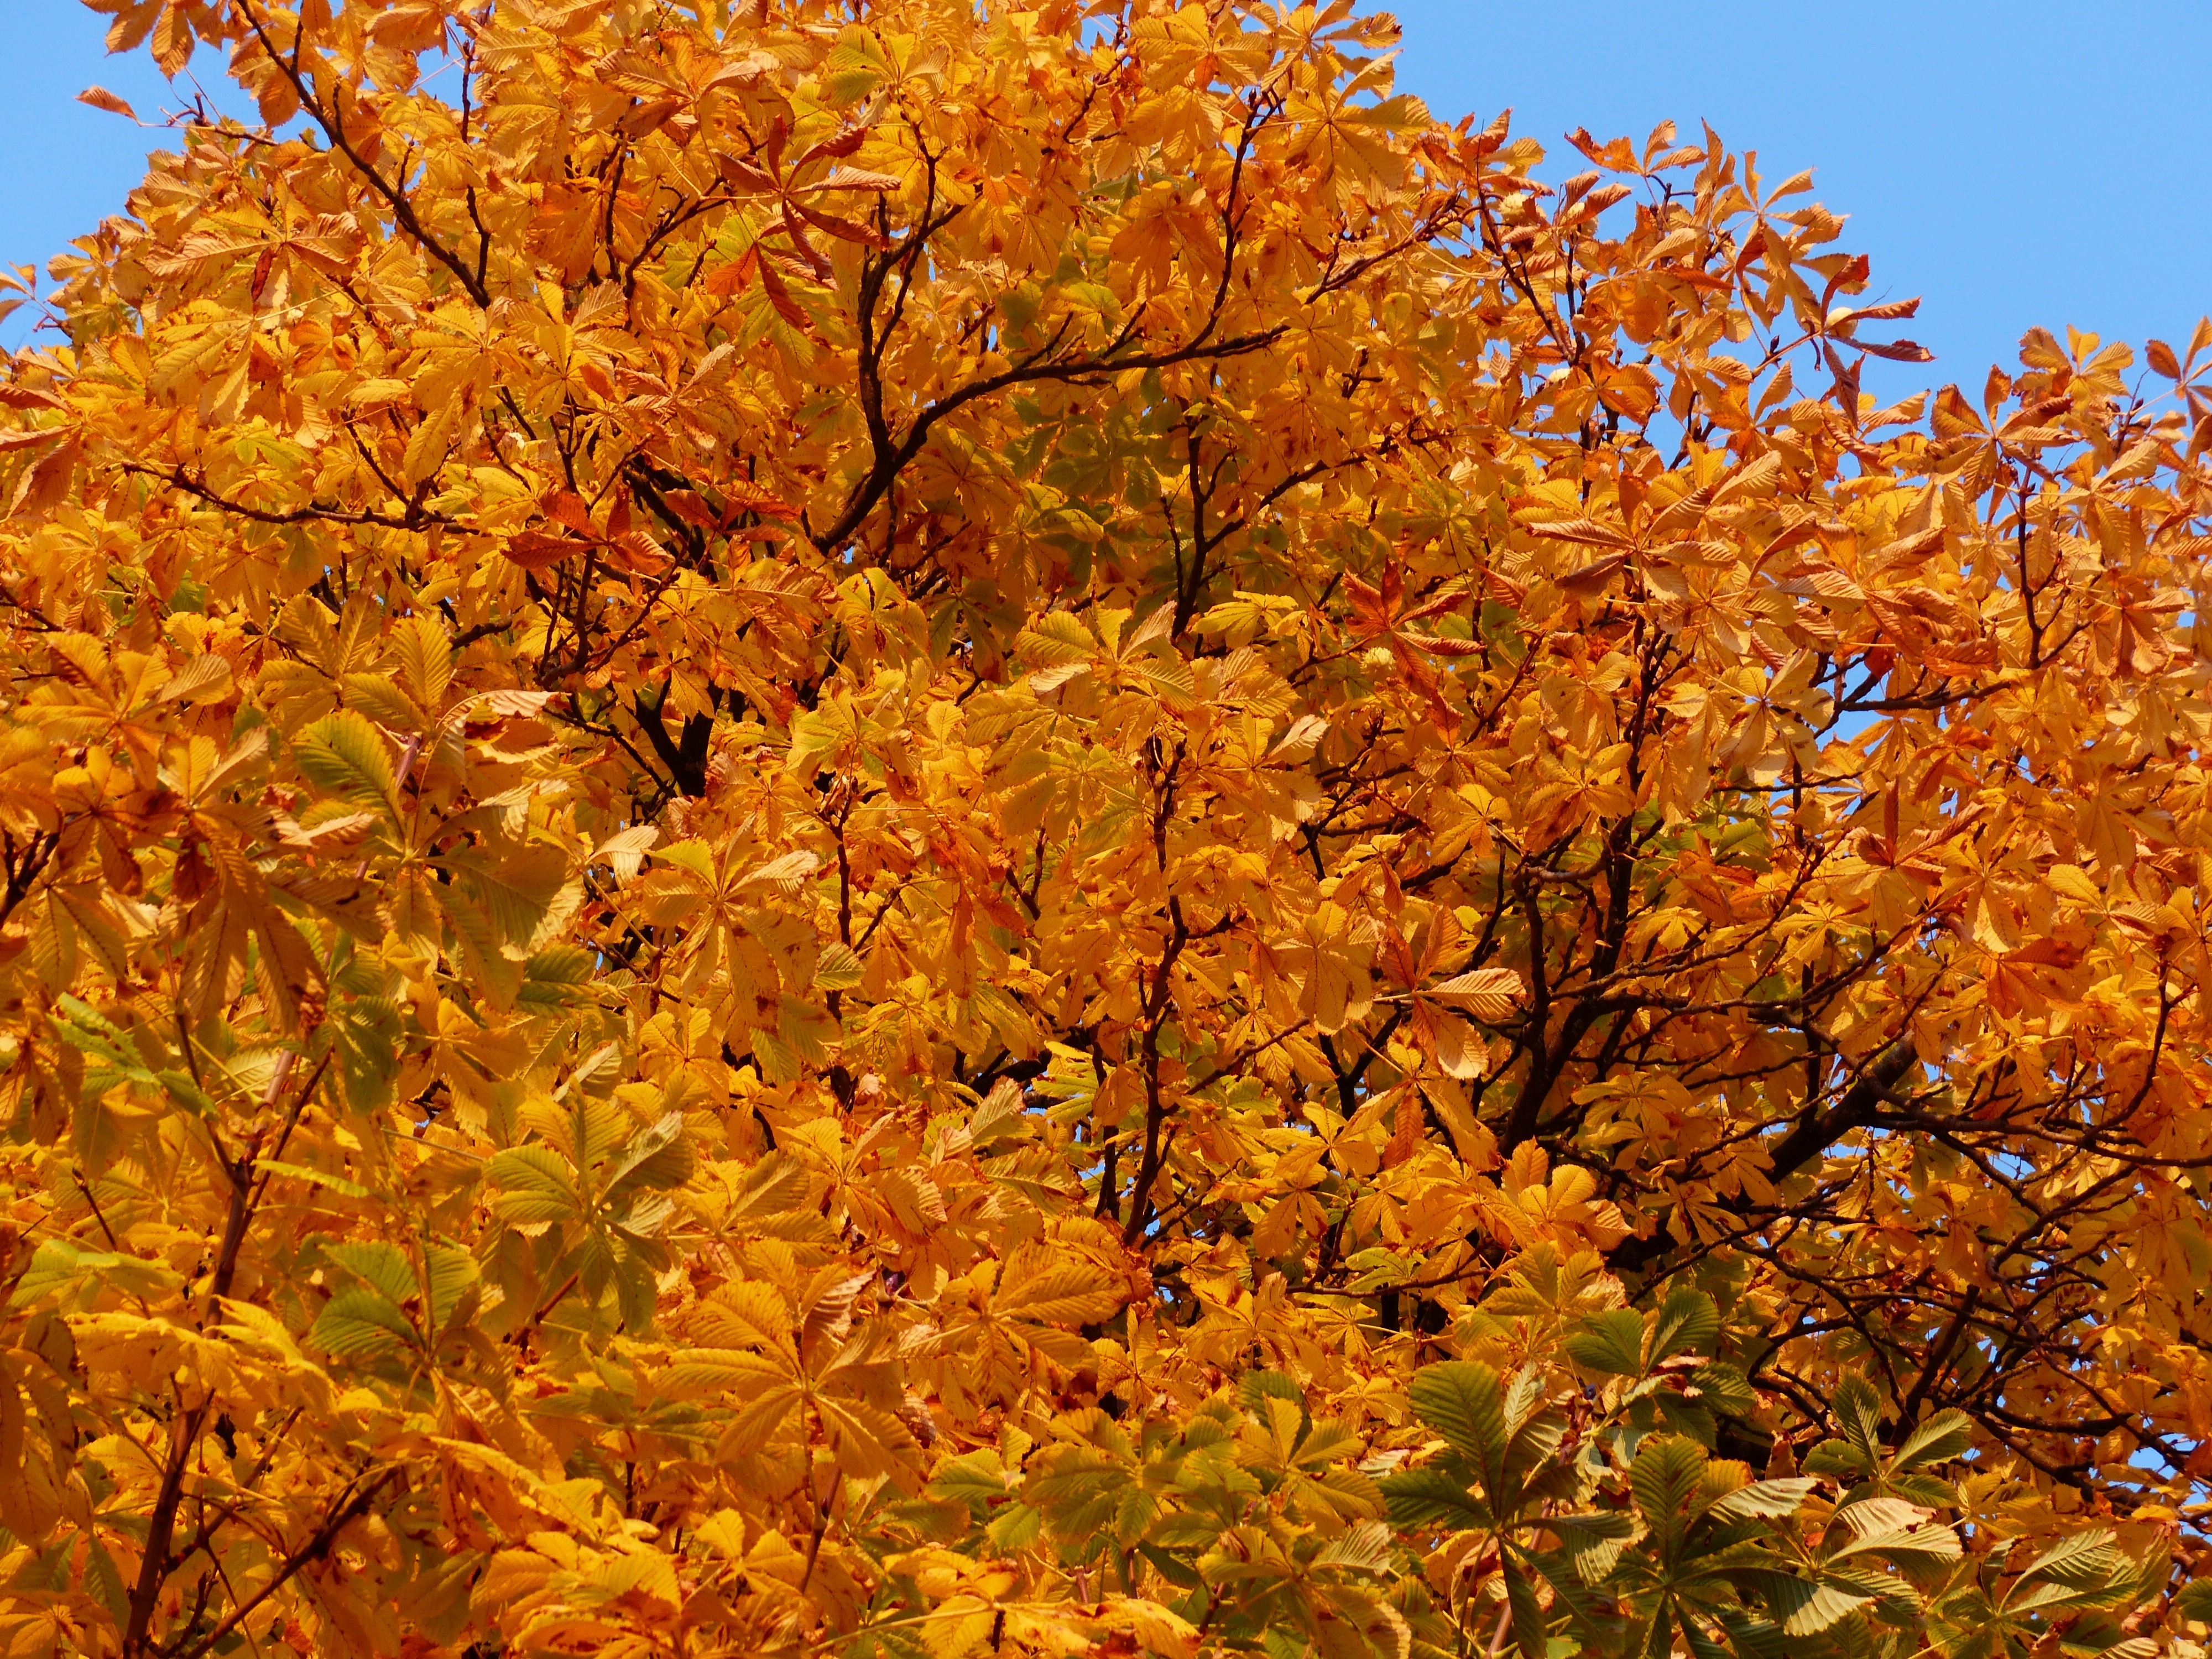
tree, branch, light, plant, sky, sunshine, sun, sunlight, leaf, flower, golden, autumn, blue, colorful, season, maple tree, illuminated, gold, shrub, deciduous, beautiful, fall color, fall foliage, fall leaves, autumn colours, aesculus, chestnut, back light, chestnut tree, autumn day, flowering plant, buckeye, ordinary rosskastanie, common rosskastanie, white rosskastanie, aesculus hippocastanum, woody plant, land plant, type of horse chestnut